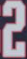
Number: 2